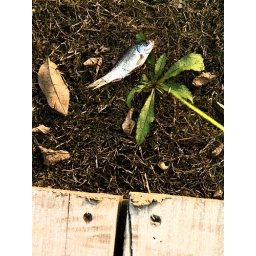
in a cold winter day, by a lake, a dead fish on the grass